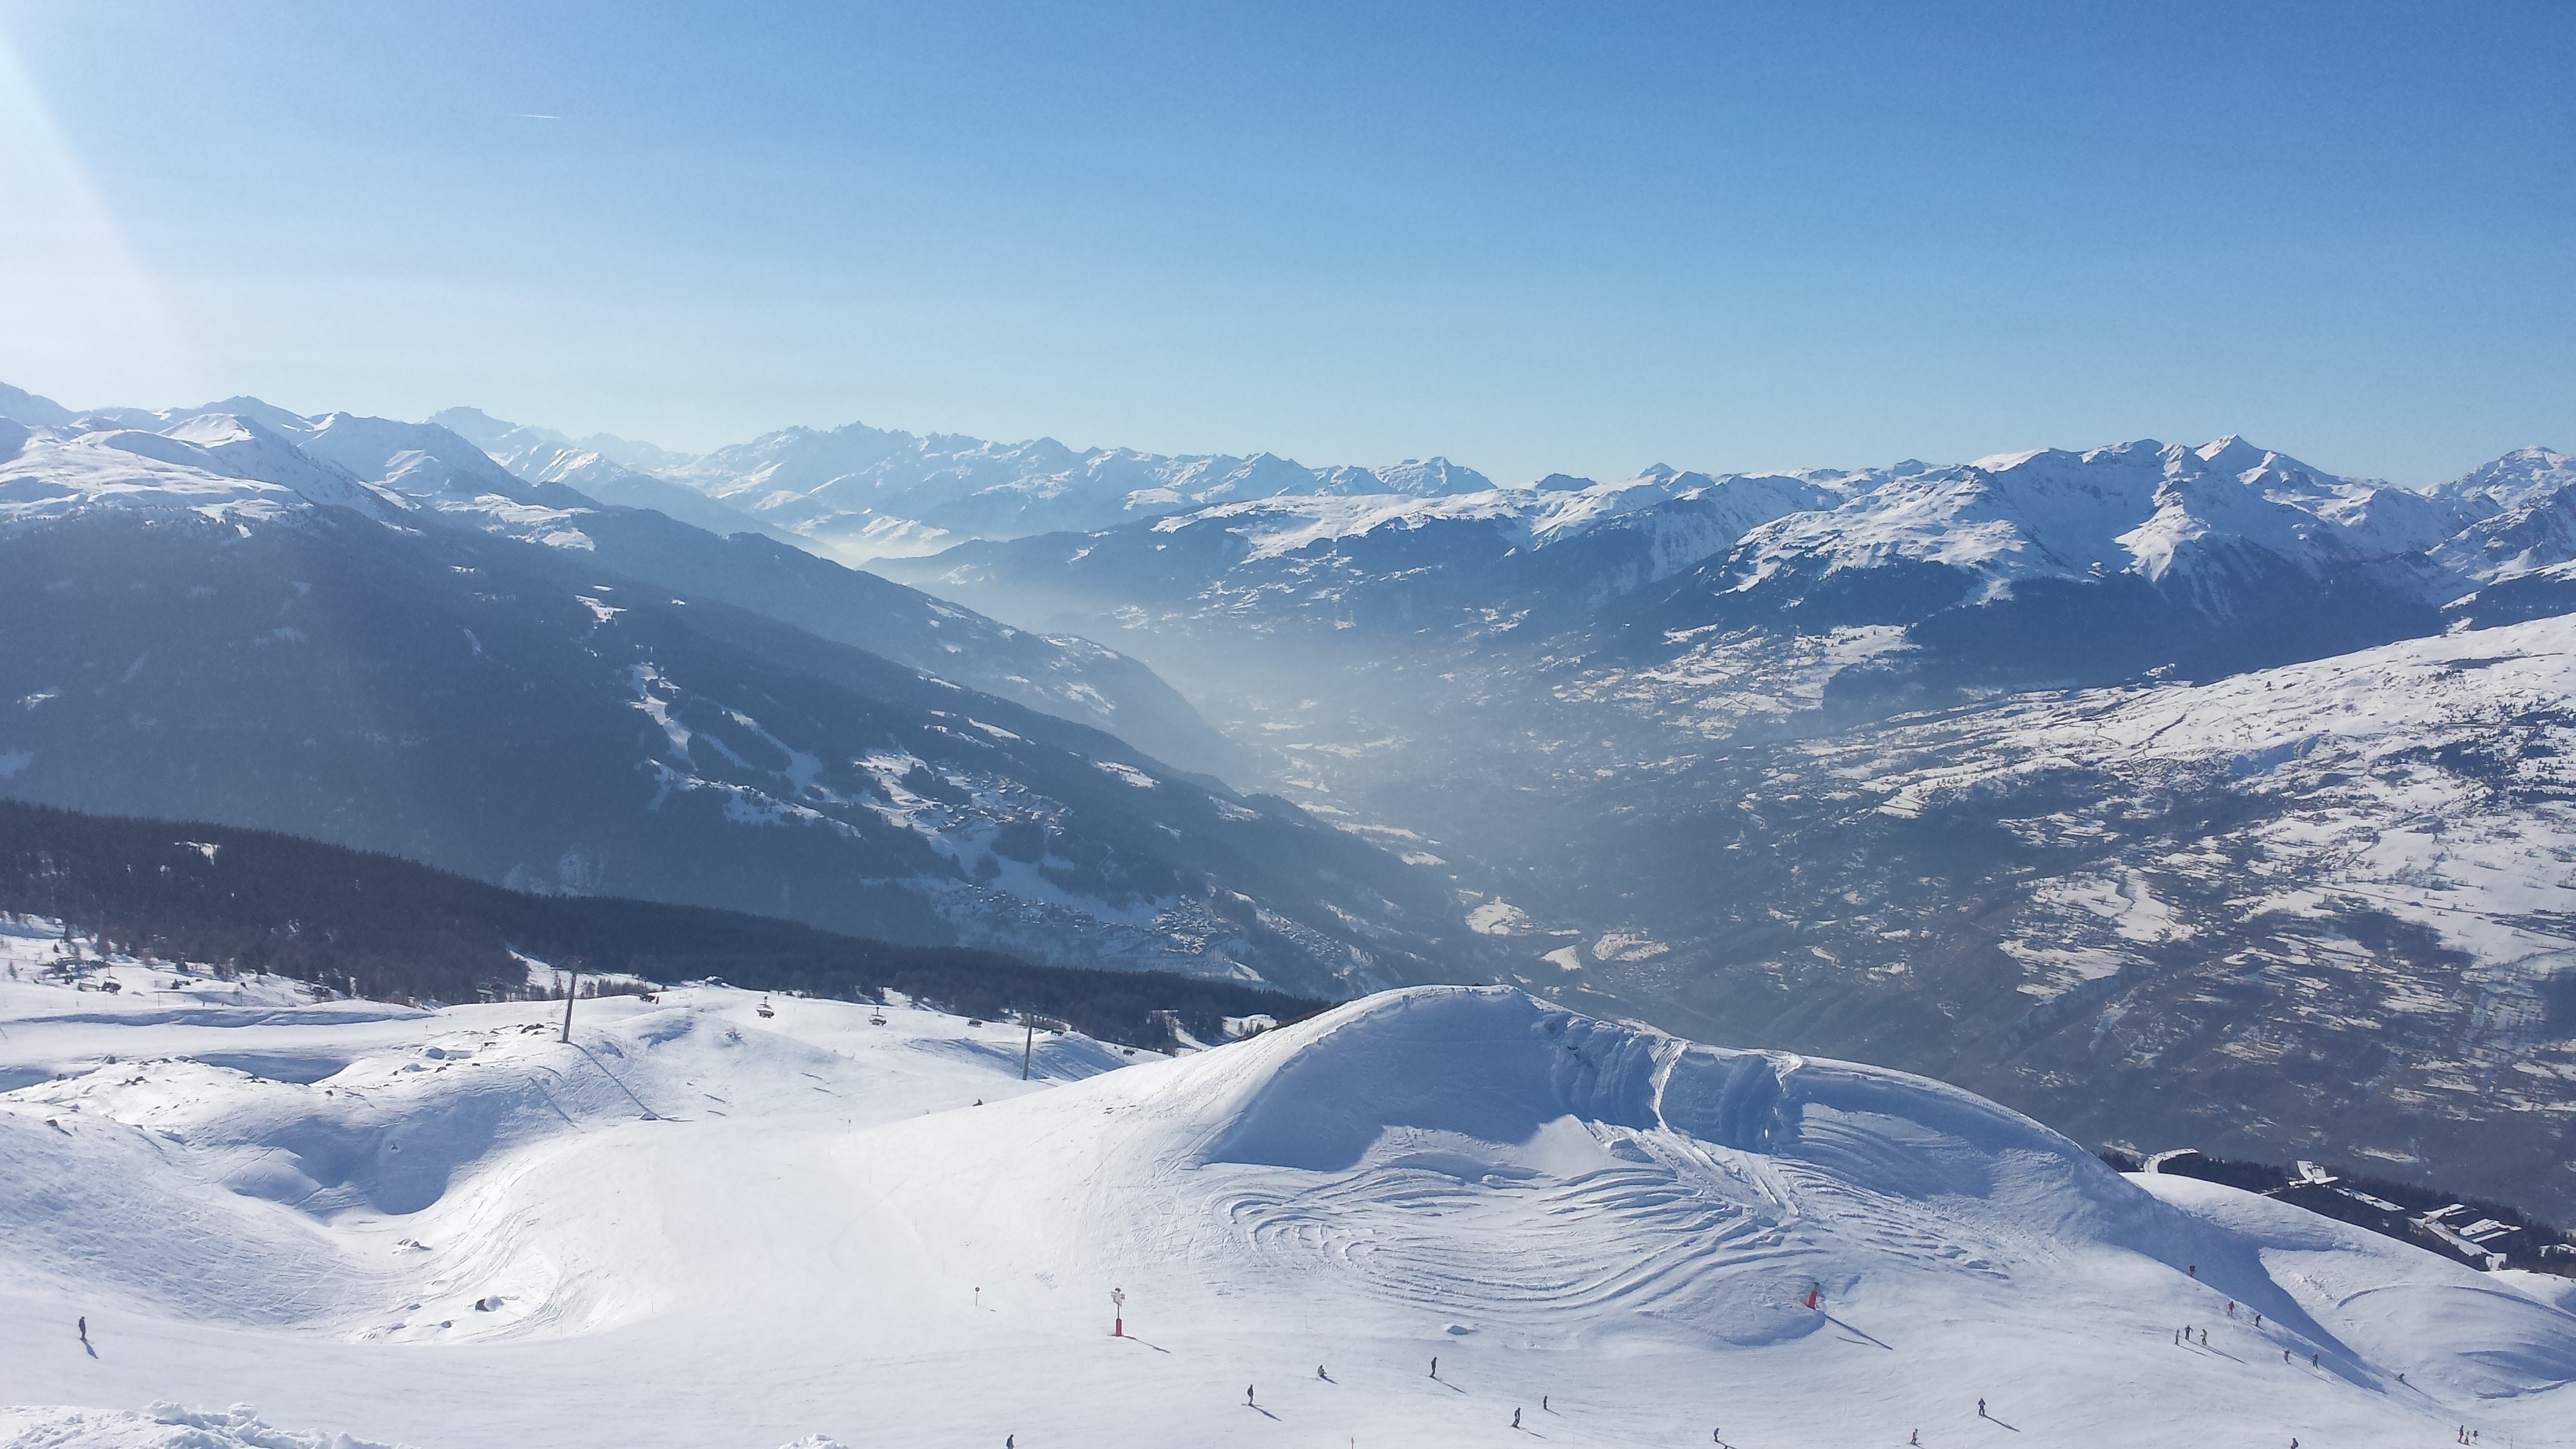
mountain, snow, winter, mountain range, weather, alpine, skiing, season, ridge, summit, winter sport, resort, mountains, alps, ski, plateau, cirque, piste, landform, ski touring, ski mountaineering, ski equipment, geographical feature, mountainous landforms, geological phenomenon